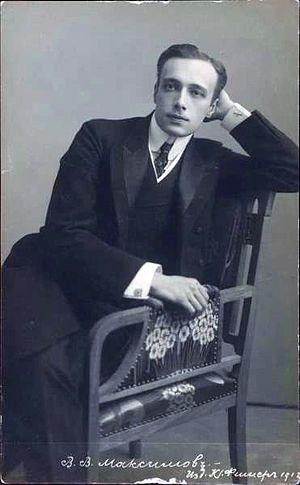
Vladimir Vassilievitch Maksimov est acteur russe.